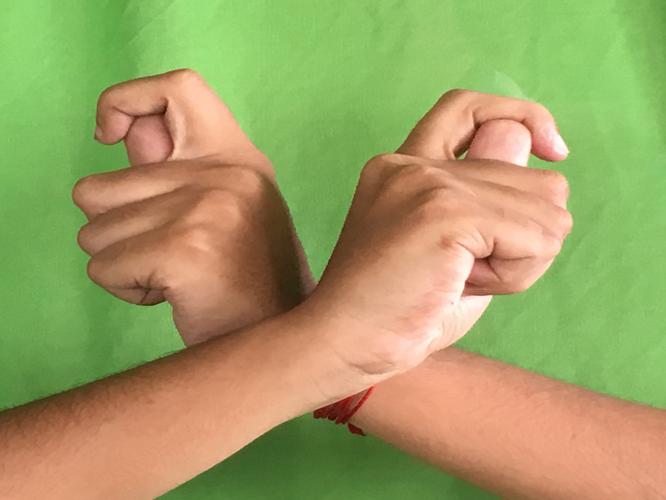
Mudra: Berunda
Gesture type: double_hand